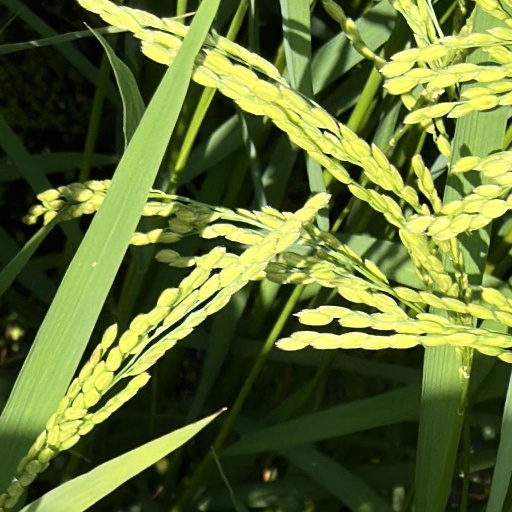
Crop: rice